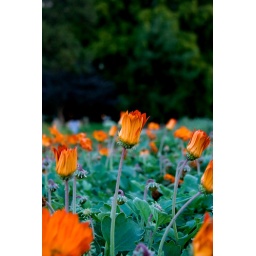
Even in the chill of winter, these flowers manage to reach for the sky and bloom